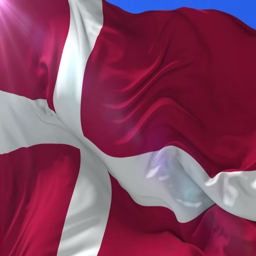
flag waving at wind with blue sky , loop